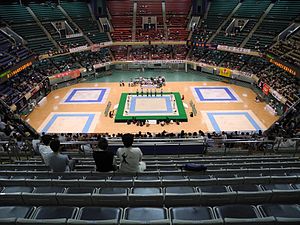
Nippon Budokan
Karate
Nippon Budokan betyder Japans kampsportshus og blev oprindeligt bygget til de olympiske lege i 1964, hvor judokonkurrencen fandt sted. Bygningen er beliggende i Chiyoda, Tokyo. Efter de olympiske lege i 1964 er bygningen primært blevet brugt til større arrangementer for de fleste af Japans kampsportsgrene. Men bygningen er også brugt til andre sportsarrangementer og adskillige koncerter. I forbindelse med de olympiske lege i 2020 vil Nippon Budokan blive anvendt til afvikling af judo- og karate-konkurrencerne.